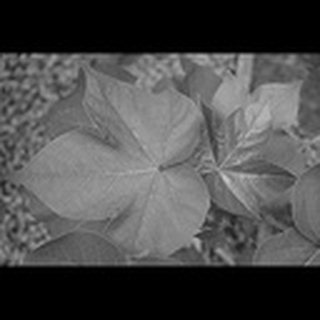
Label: healthy_cotton